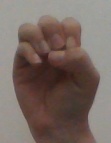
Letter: ha